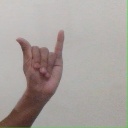
अक्षर: य